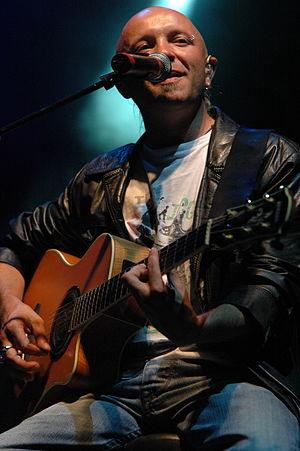
Guizmo au festival Pinède Gould (26/07/07) avec le groupe Tryo
Guizmo, de son vrai nom Cyril Celestin, est auteur, compositeur, guitariste et chanteur du groupe Tryo né le 11 avril 1972 à Paris dans le 14ᵉ arrondissement. Il fait aussi partie du nouveau groupe Collectif 13.